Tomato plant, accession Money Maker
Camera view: vertical (180 deg); turntable rotation: 330 degrees
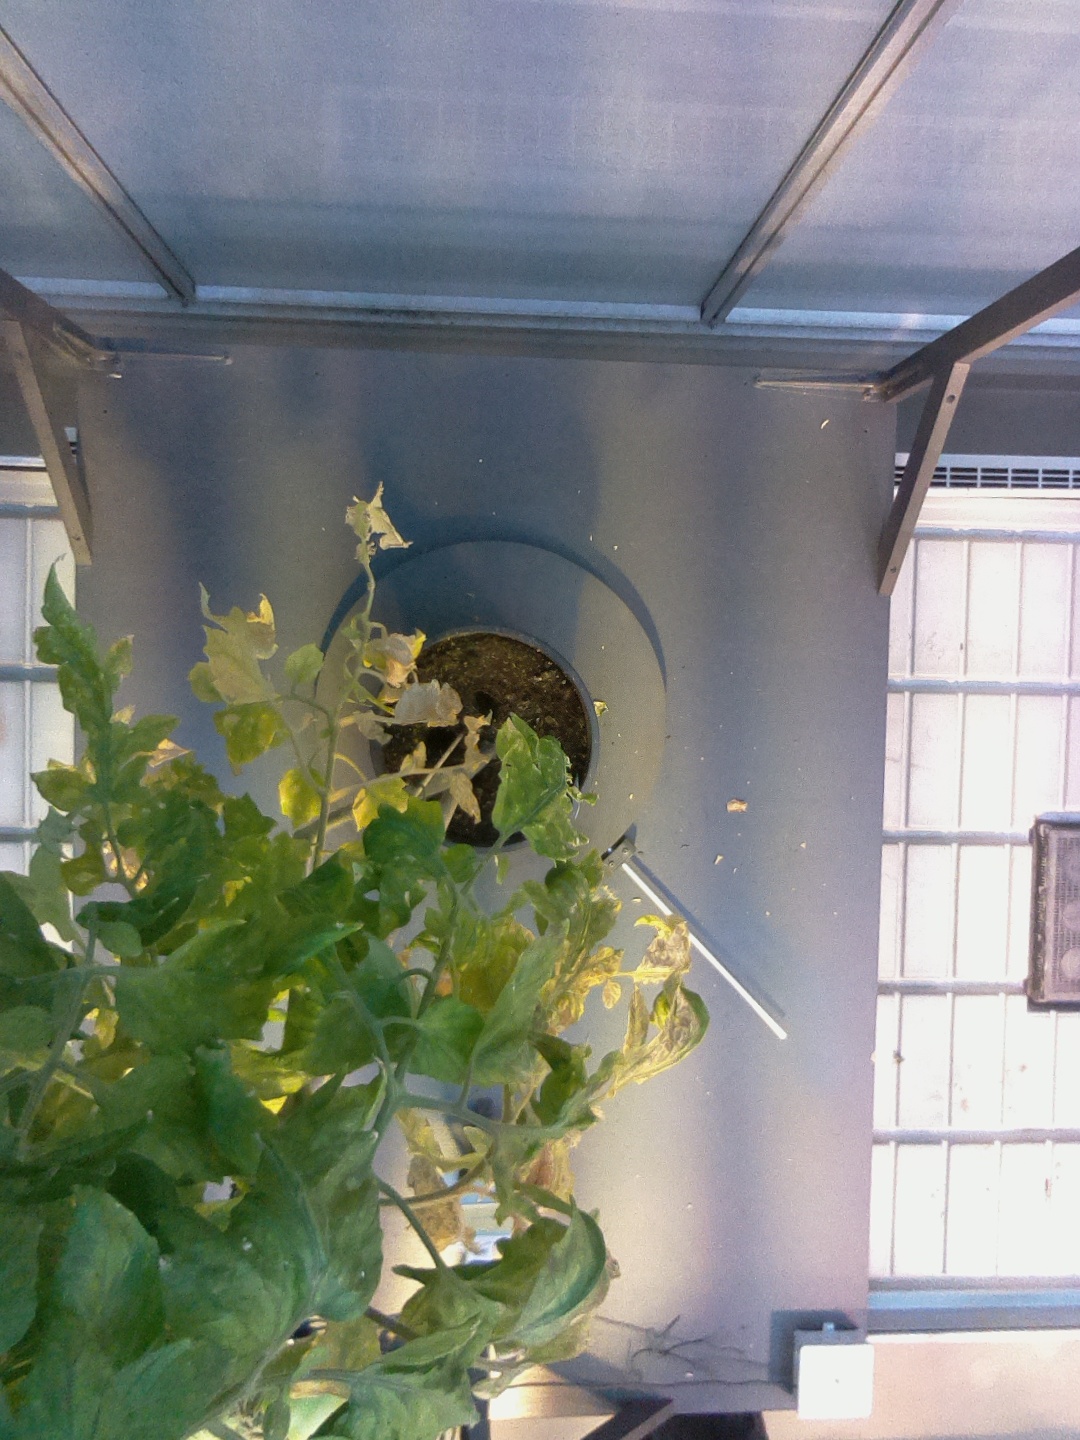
BBCH growth stage 79: 90% -100% of final fruit size